Higashi-Gyōda Station

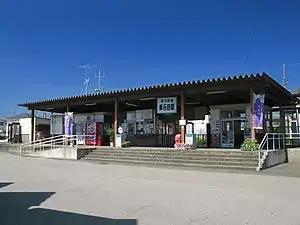
Higashi-Gyōda Station, August 2012

is a passenger railway station located in the city of Gyōda, Saitama, Japan, operated by the private railway operator Chichibu Railway.